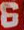
Number: 6